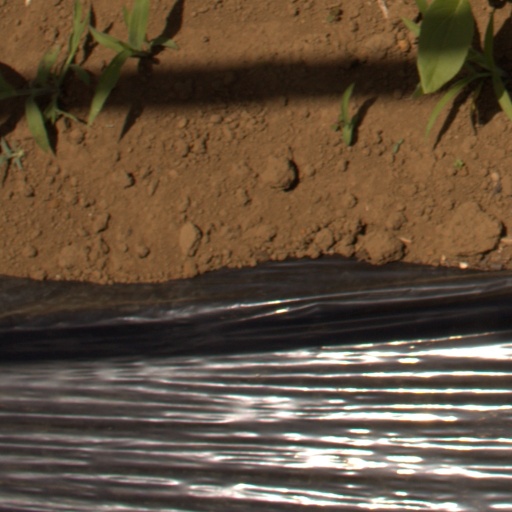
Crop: Jerusalem artichoke